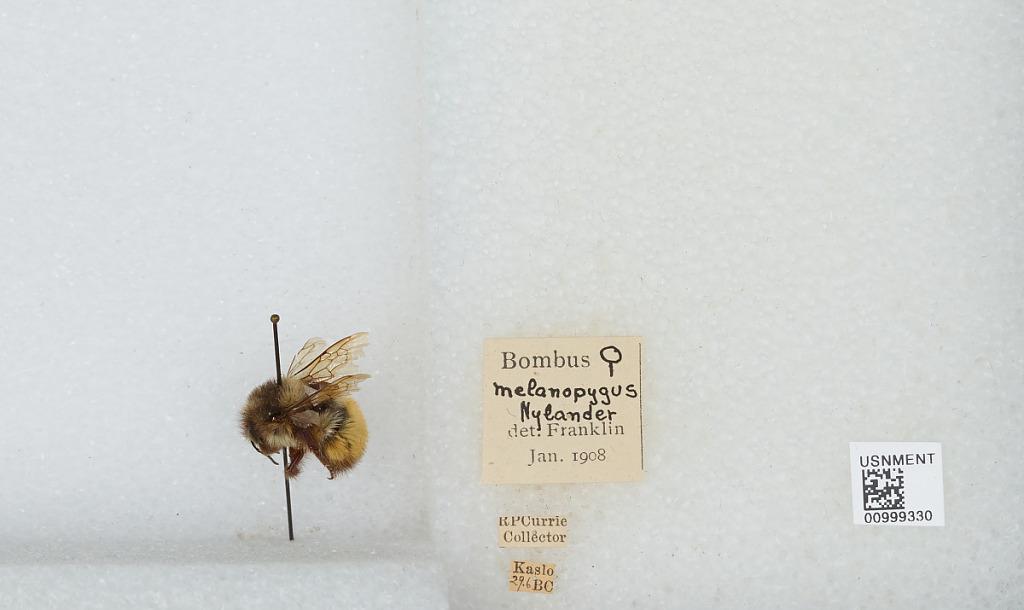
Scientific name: Bombus (Pyrobombus) melanopygus Nylander
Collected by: R. Currie
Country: Canada
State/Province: British Columbia
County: Regional District of Central Kootenay
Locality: Kaslo
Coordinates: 49.9133, -116.911
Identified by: Franklin